Giant freshwater stingray

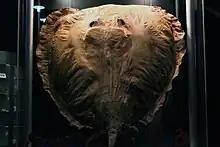
Preserved giant freshwater stingray, showing the characteristic shape of its disc.

The giant freshwater stingray has a thin, oval pectoral fin disc slightly longer than wide and broadest towards the front. The elongated snout has a wide base and a sharply pointed tip that projects beyond the disc. The eyes are minute and widely spaced; behind them are large spiracles. Between the nostrils is a short curtain of skin with a finely fringed posterior margin. The small mouth forms a gentle arch and contains four to seven papillae (two to four large at the center and one to four small to the sides) on the floor. The small and rounded teeth are arranged into pavement-like bands. There are five pairs of gill slits on the ventral side of the disc. The pelvic fins are small and thin; mature males have relatively large claspers.